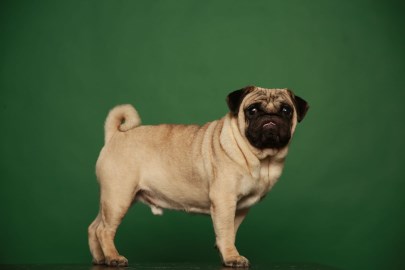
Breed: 798-n000130-pug